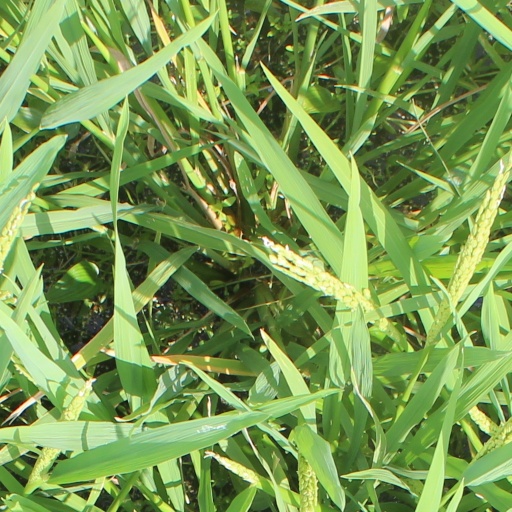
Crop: rice